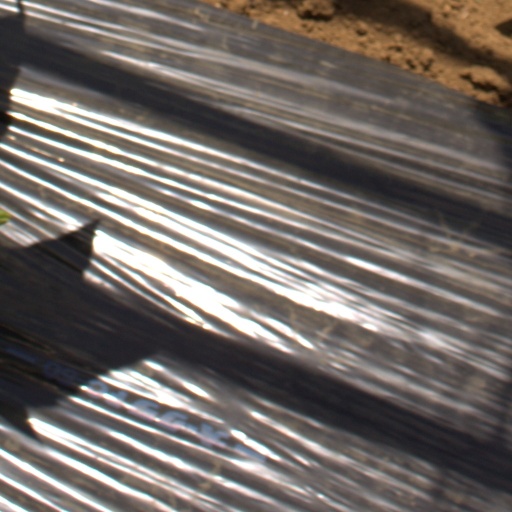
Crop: Jerusalem artichoke